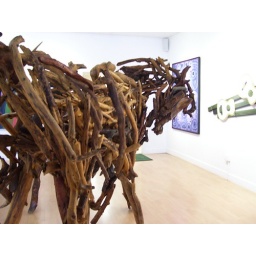
wooden horse by Rita Dee